College Football Playoff National Championship

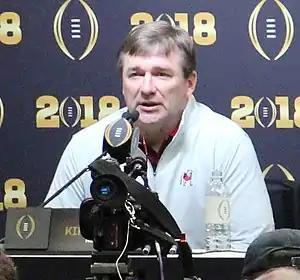
Kirby Smart

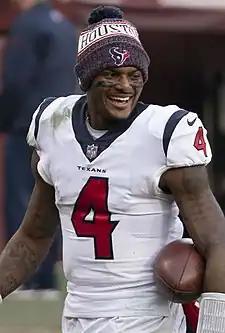
Deshaun Watson was offensive MVP of the January 2017 game.

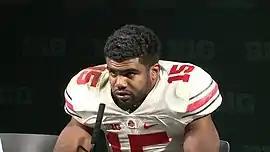
Ezekiel Elliott rushed for 246 yards in the 2015 game.

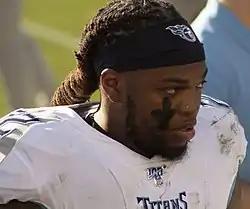
Derrick Henry had a 50-yard touchdown rush in the 2016 game

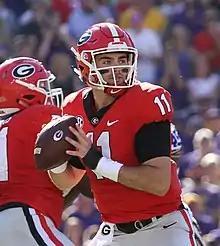
Jake Fromm threw an 80-yard touchdown pass in the 2018 game.

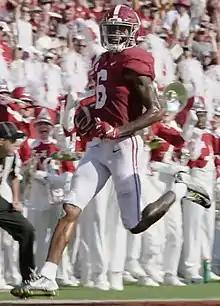
DeVonta Smith had three touchdown receptions in the 2021 game.

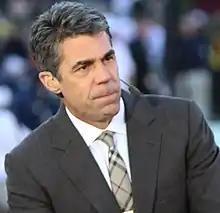
Chris Fowler has called every National Championship final.

The national anthem usually begins with a drumroll by two drummers, with one member representing each team.